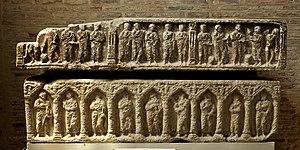
Le Comte de l’An mil désigne un projet de recherche multidisciplinaire fondé en 1989 à la suite de l’ouverture du principal sarcophage conservé dans l’enfeu de la Porte des Comtes de la basilique Saint-Sernin de Toulouse. Ayant débuté comme une simple opération relevant de l’archéologie préventive, cette intervention a abouti à une véritable recherche programmée rassemblant une quarantaine de spécialistes de la médecine actuelle et ancienne, de l’histoire du Haut Moyen Âge, de l’archéologie et de l’histoire des textiles anciens.
La basilique Saint-Sernin de Toulouse est un sanctuaire bâti pour abriter les reliques de saint Saturnin, premier évêque de Toulouse, martyrisé en 250. Saint-Sernin est une des plus grandes églises romanes conservées en Europe, avec la cathédrale de Spire, en Allemagne. Elle fut desservie, depuis le IXᵉ siècle au plus tard et jusqu'à la Révolution française, par une communauté canoniale.